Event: Nepal Earthquake
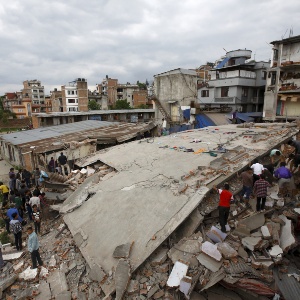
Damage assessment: damage